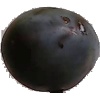
Label: Plum 3